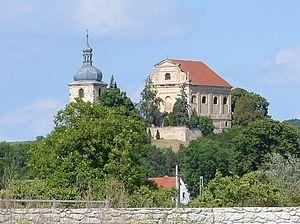
Křešice est une commune du district de Litoměřice, dans la région d'Ústí nad Labem, en Tchéquie. Sa population s'élevait à 1 395 habitants en 2018.